In Trousers

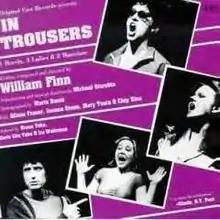
Original Cast Recording

In Trousers is a one-act musical that premiered off-Broadway in 1979 with book, music and lyrics by William Finn. It is the first in a trilogy of musicals, followed by "March of the Falsettos" and then "Falsettoland".